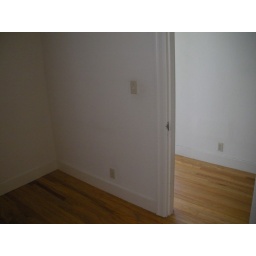
small bedroom standing by window